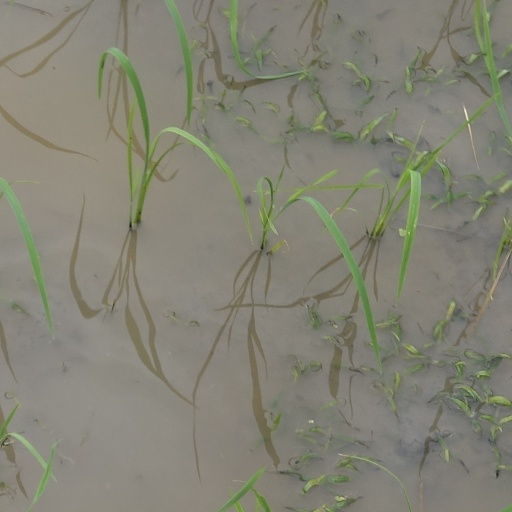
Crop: rice